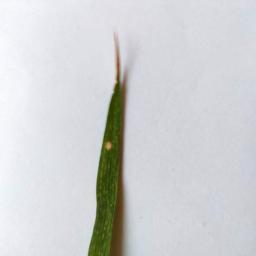
Label: Rice___Leaf_Blast